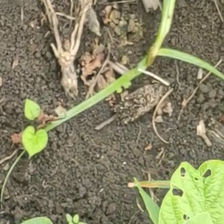
Weed species: Lavhala_(Cyperus_Rotundus)